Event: Nepal Earthquake
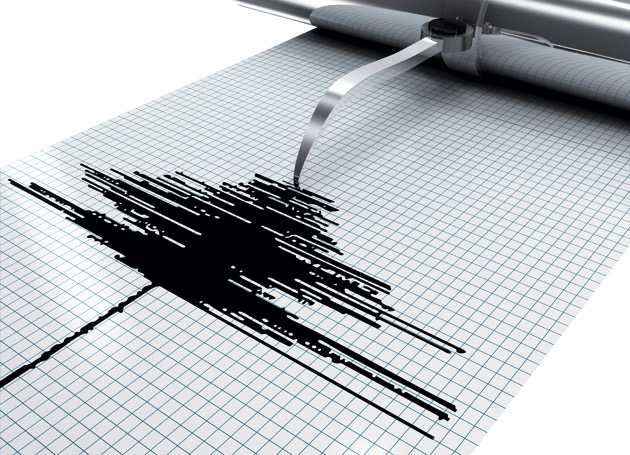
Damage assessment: no_damage